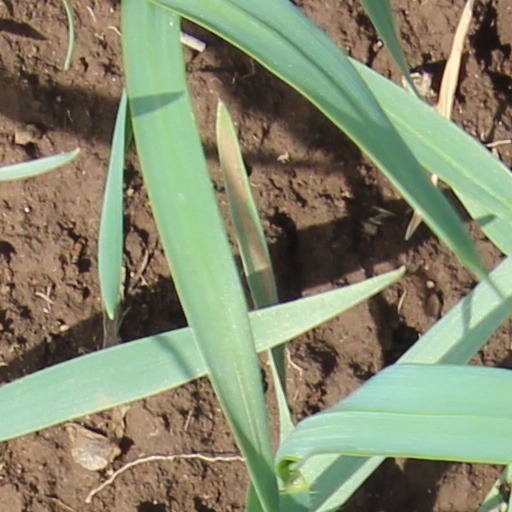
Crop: wheat